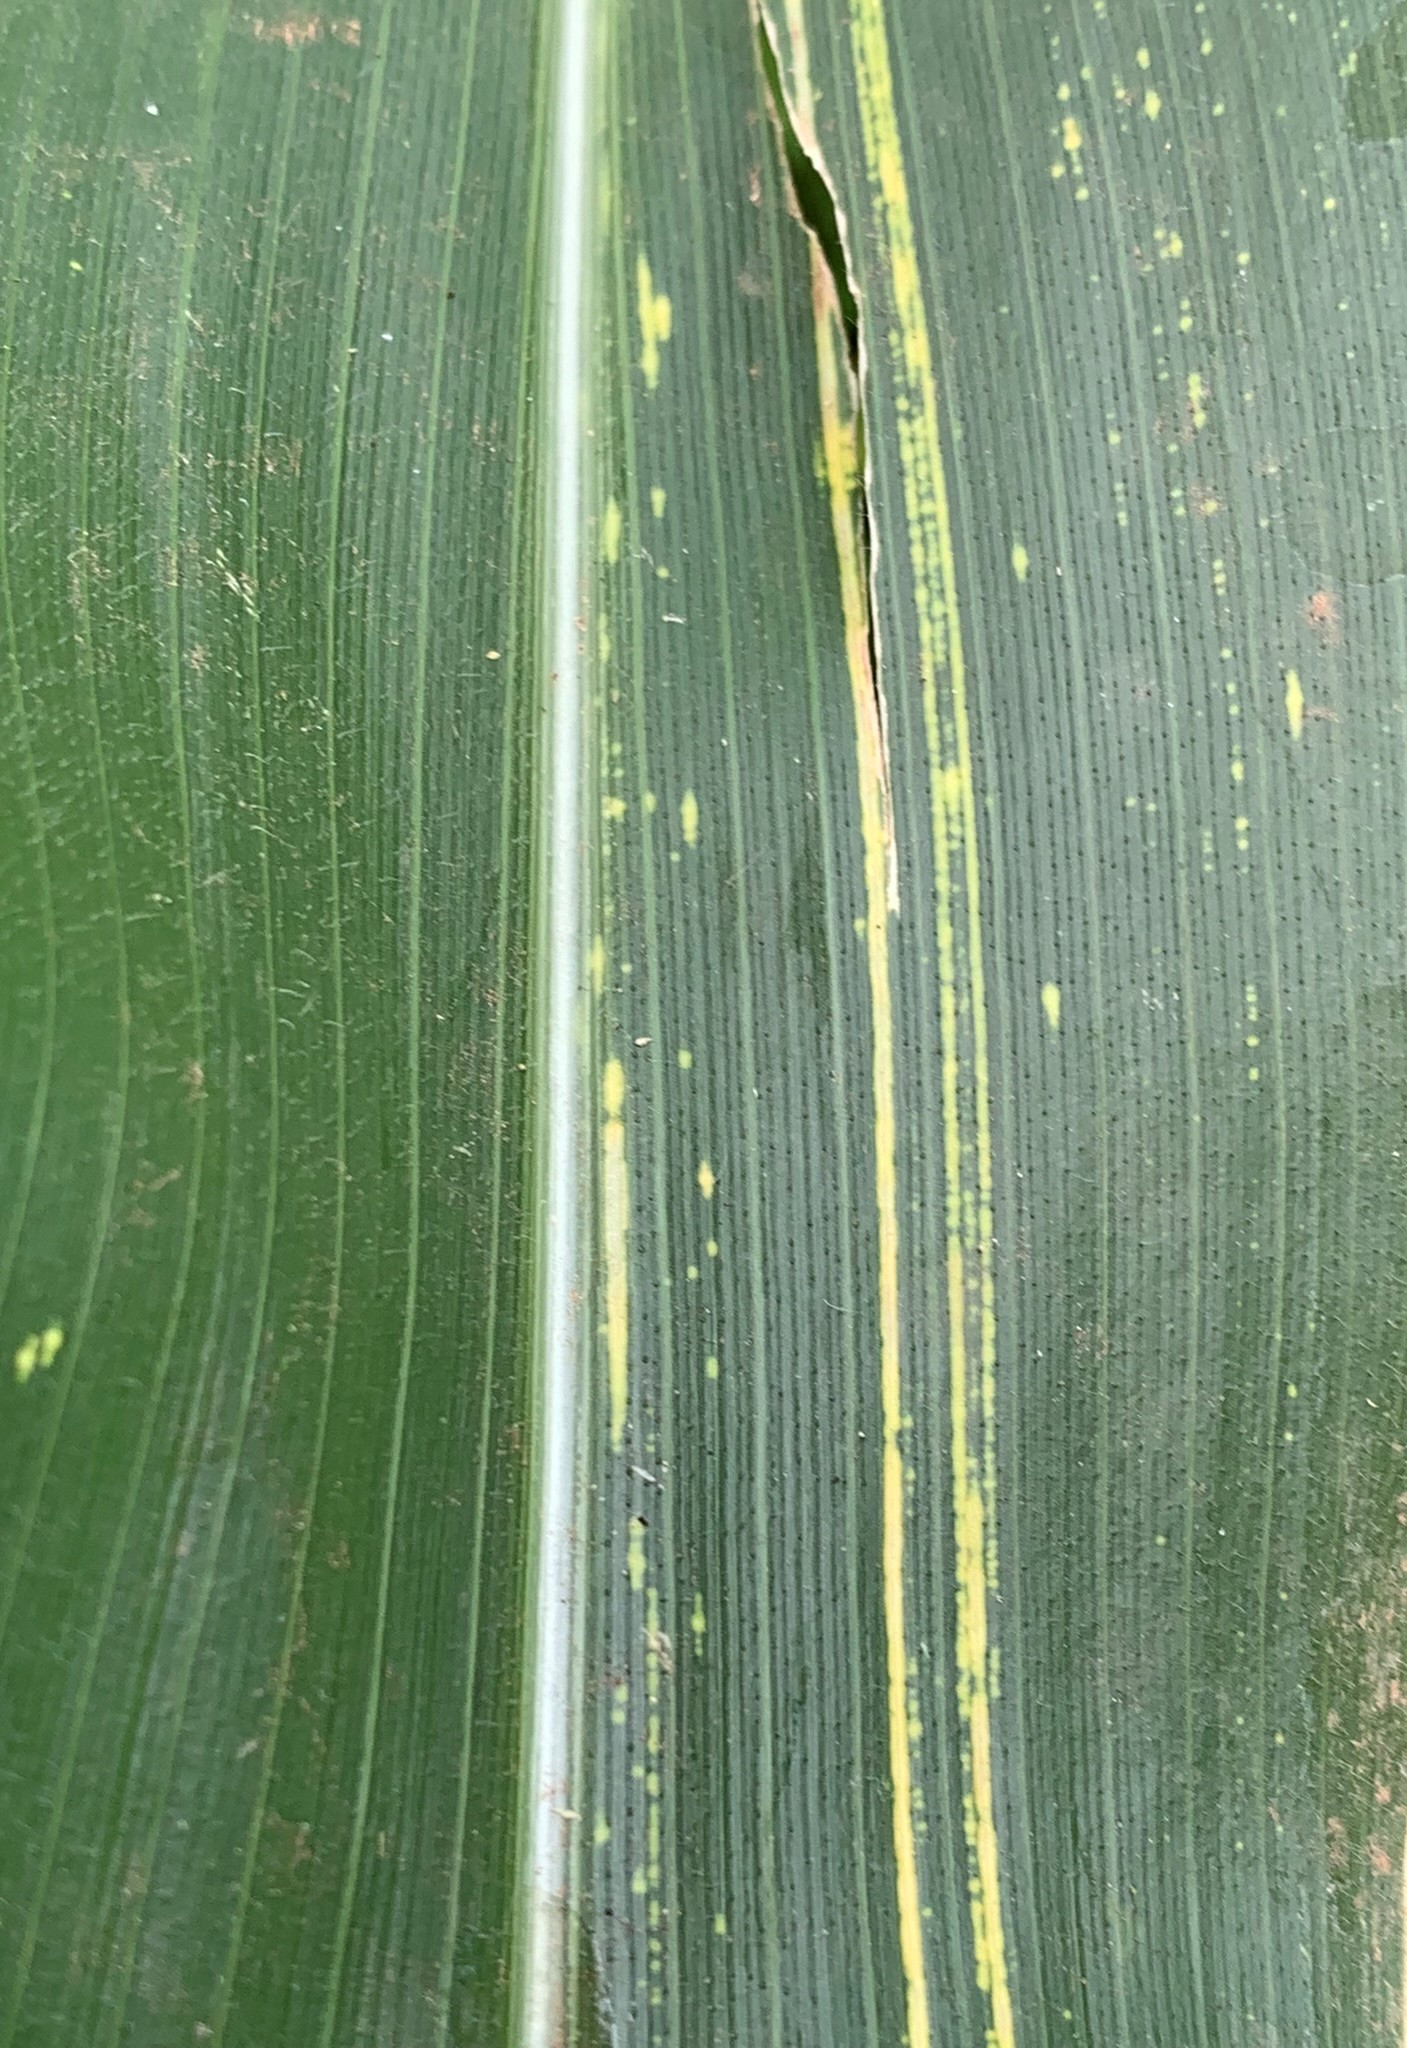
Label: MSV